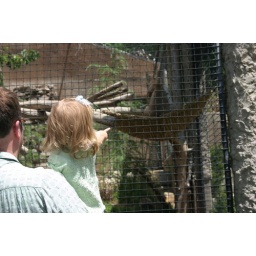
The big cats were rolling around in their hammock. Quinn spotted them and laughed.